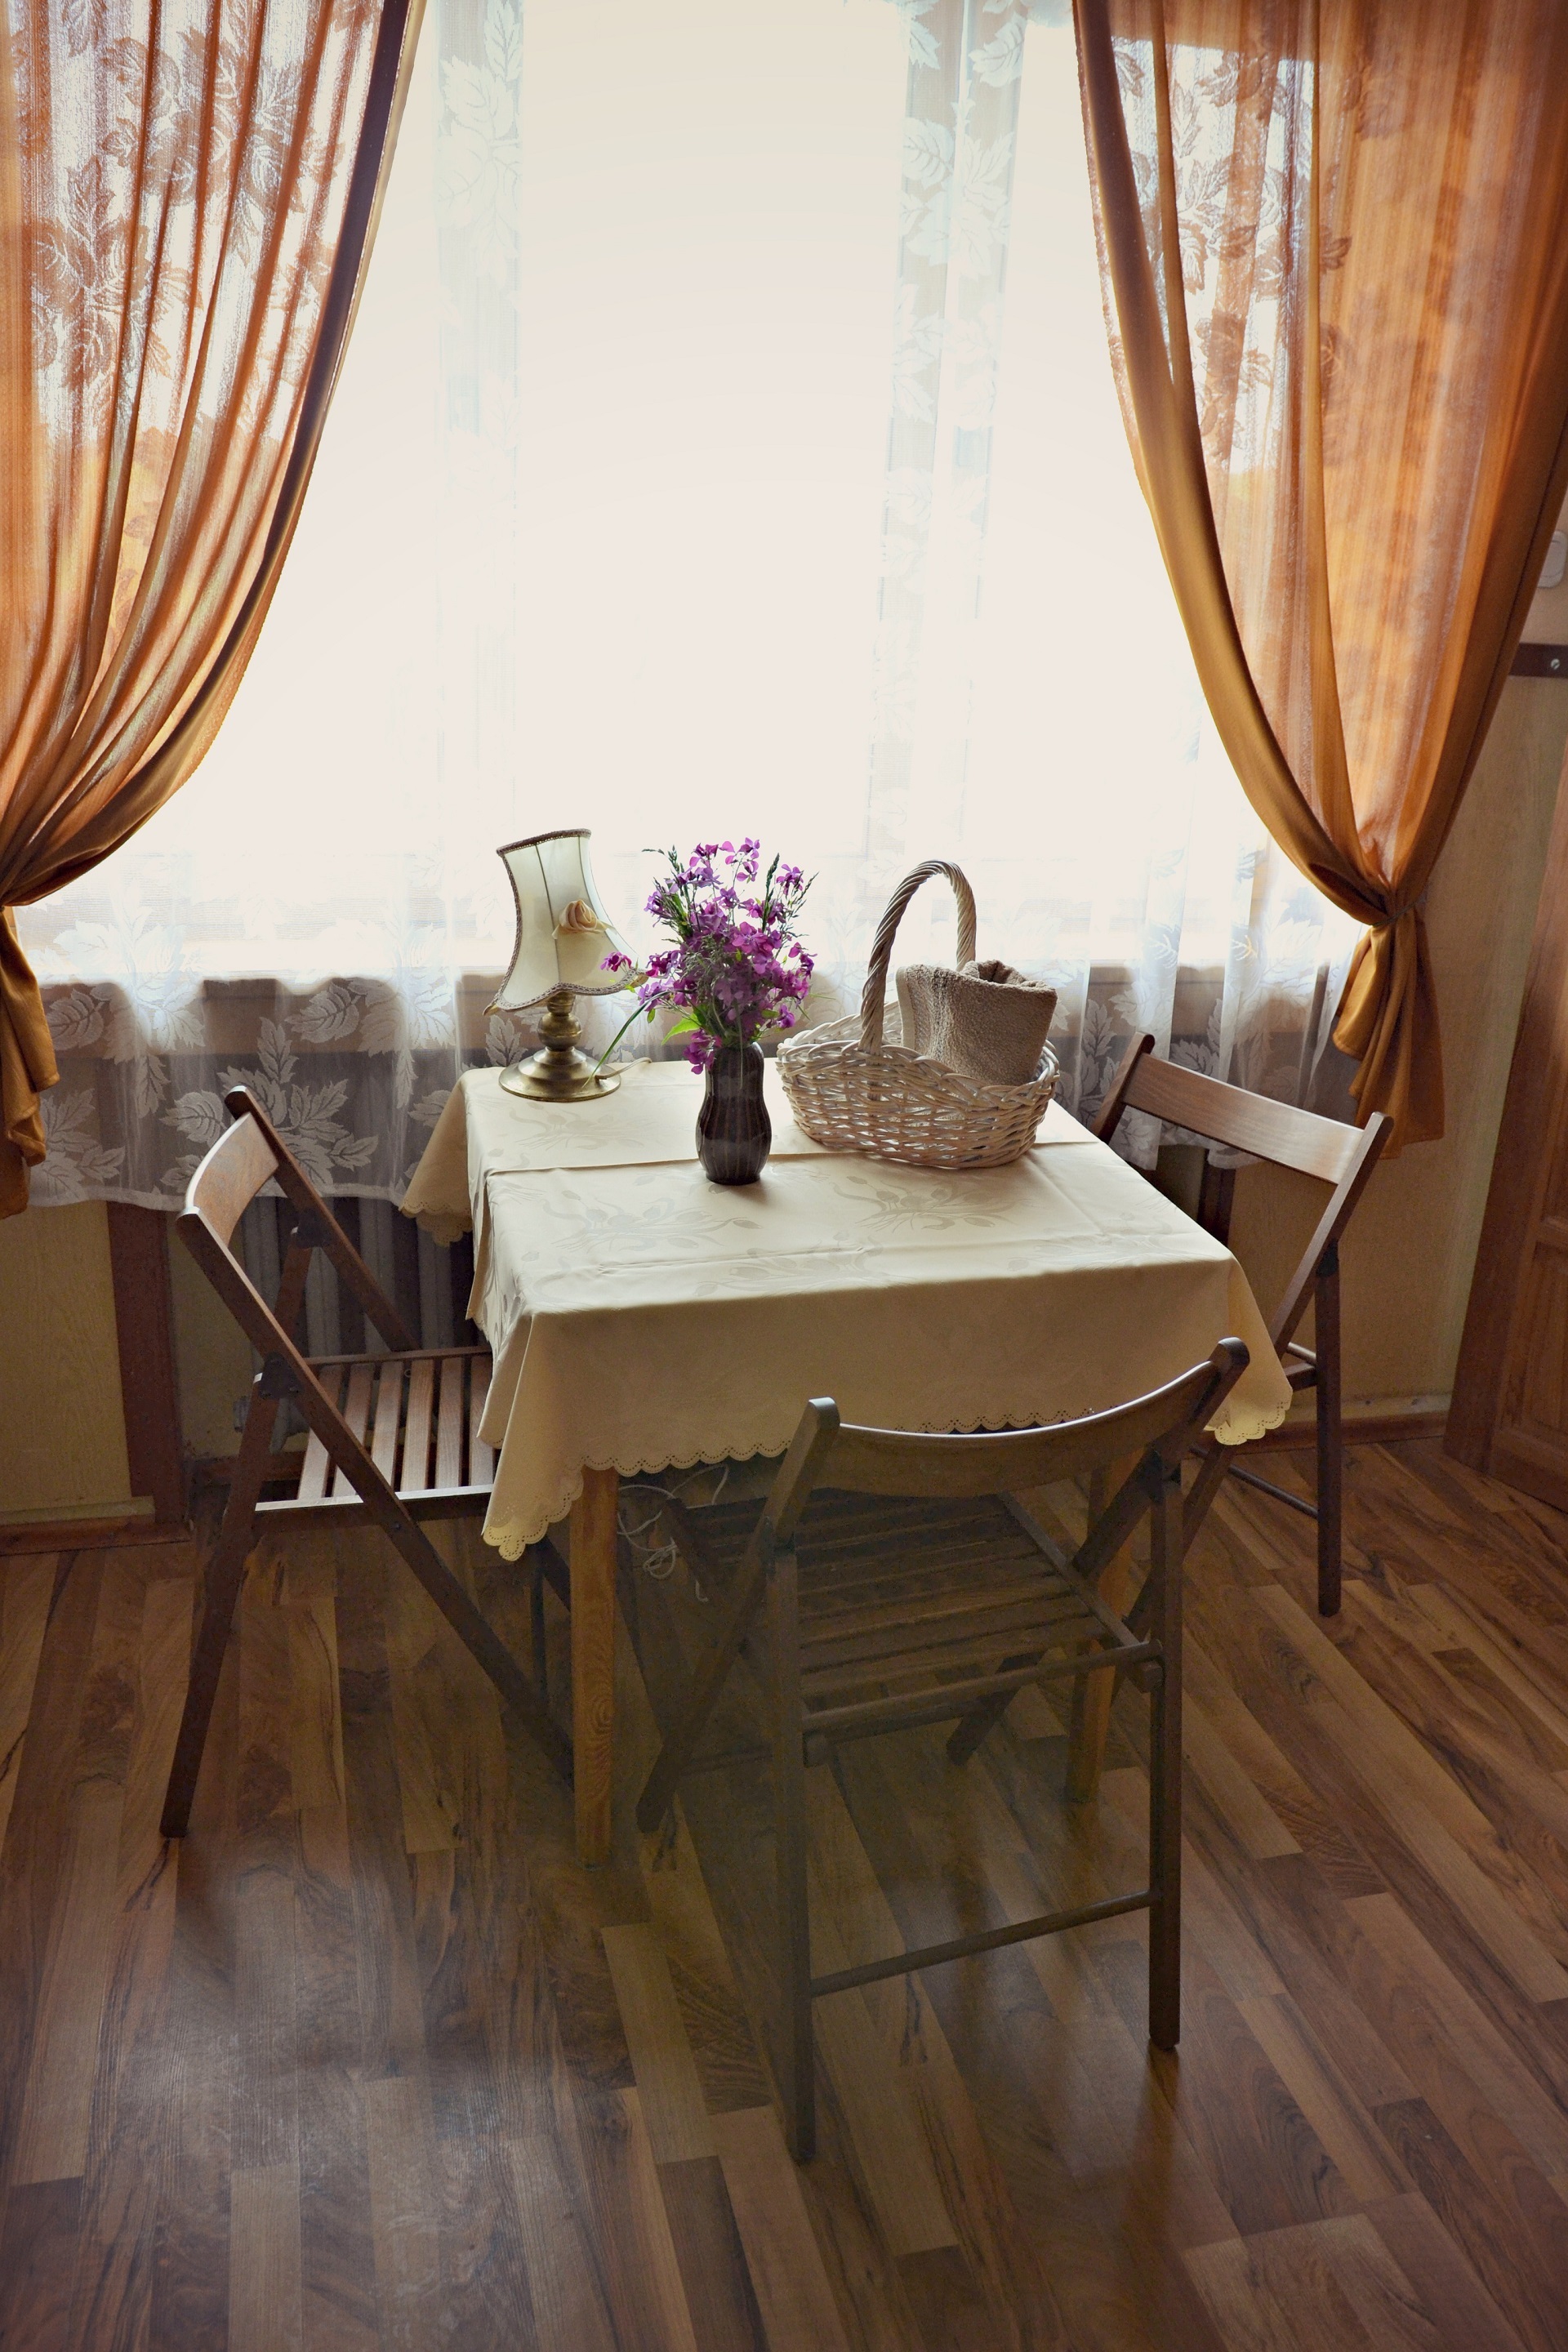
table, wood, house, floor, window, home, cottage, property, living room, room, apartment, interior design, hardwood, estate, accommodation, suite, the interior of the, dining room, dining table, wood flooring, bukovina